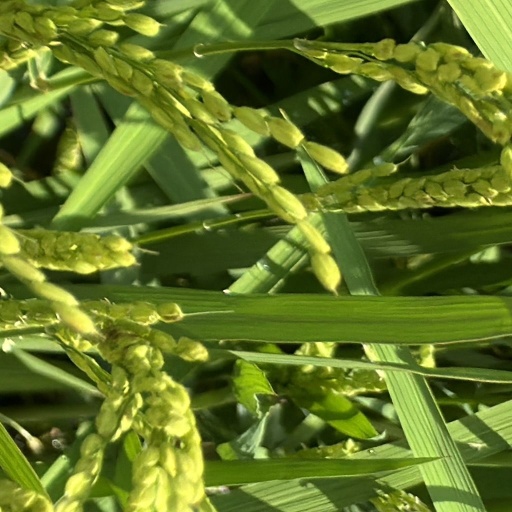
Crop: rice